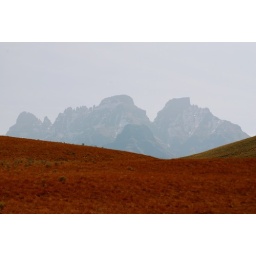
Winter gets so dry in SA that the grass in the mountain becomes red.